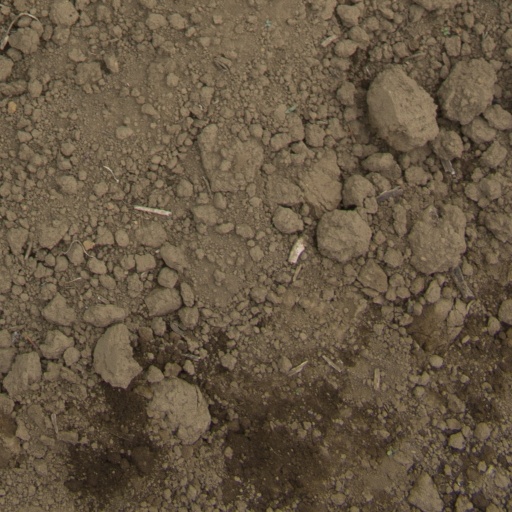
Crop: Jerusalem artichoke